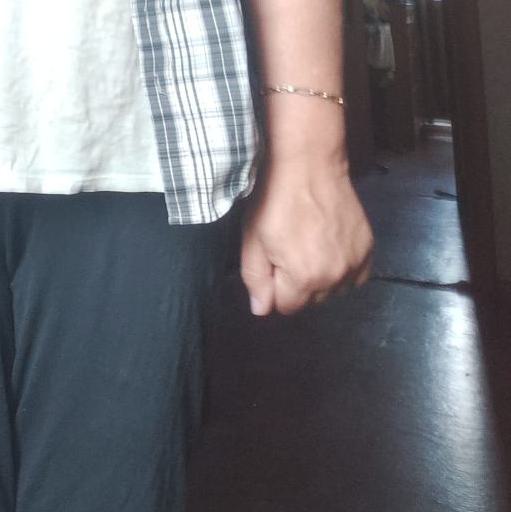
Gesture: no_gesture